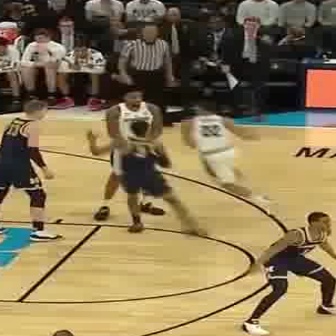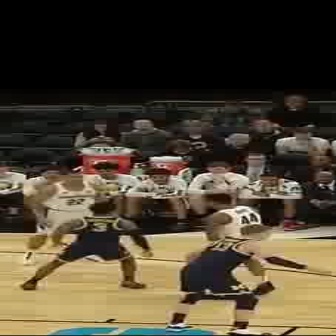
  Please identify the target specified by the bounding box [175,102,278,205] in the first image and locate it in the second image. Return the coordinates in [x_min,y_min,x_max,y_max] format.
Answer: [17,169,112,263]